44th Street Theatre

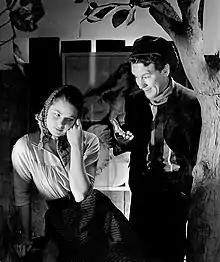
Ingrid Bergman and Burgess Meredith in "Liliom" (1940)

Productions staged at the 44th Street Theatre are listed at the Internet Broadway Database.